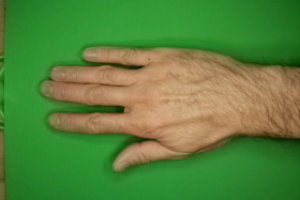
Label: paper